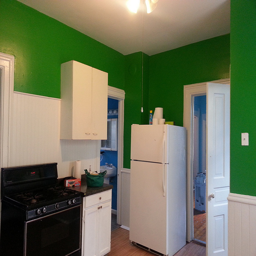
The kitchen has a black oven with a white refrigerator.
A dark green painted kitchen with white cabinets
A small kitchen done in all white and green with the exception of the stove.
A white kitchen with a black stove painted kelly green
A bright green kitchen with white cabinets, a white refrigerator, and a black stove.